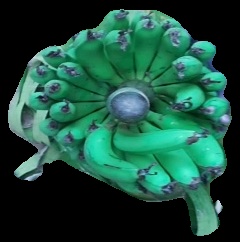
Variety: pachbale
Grade: grade2